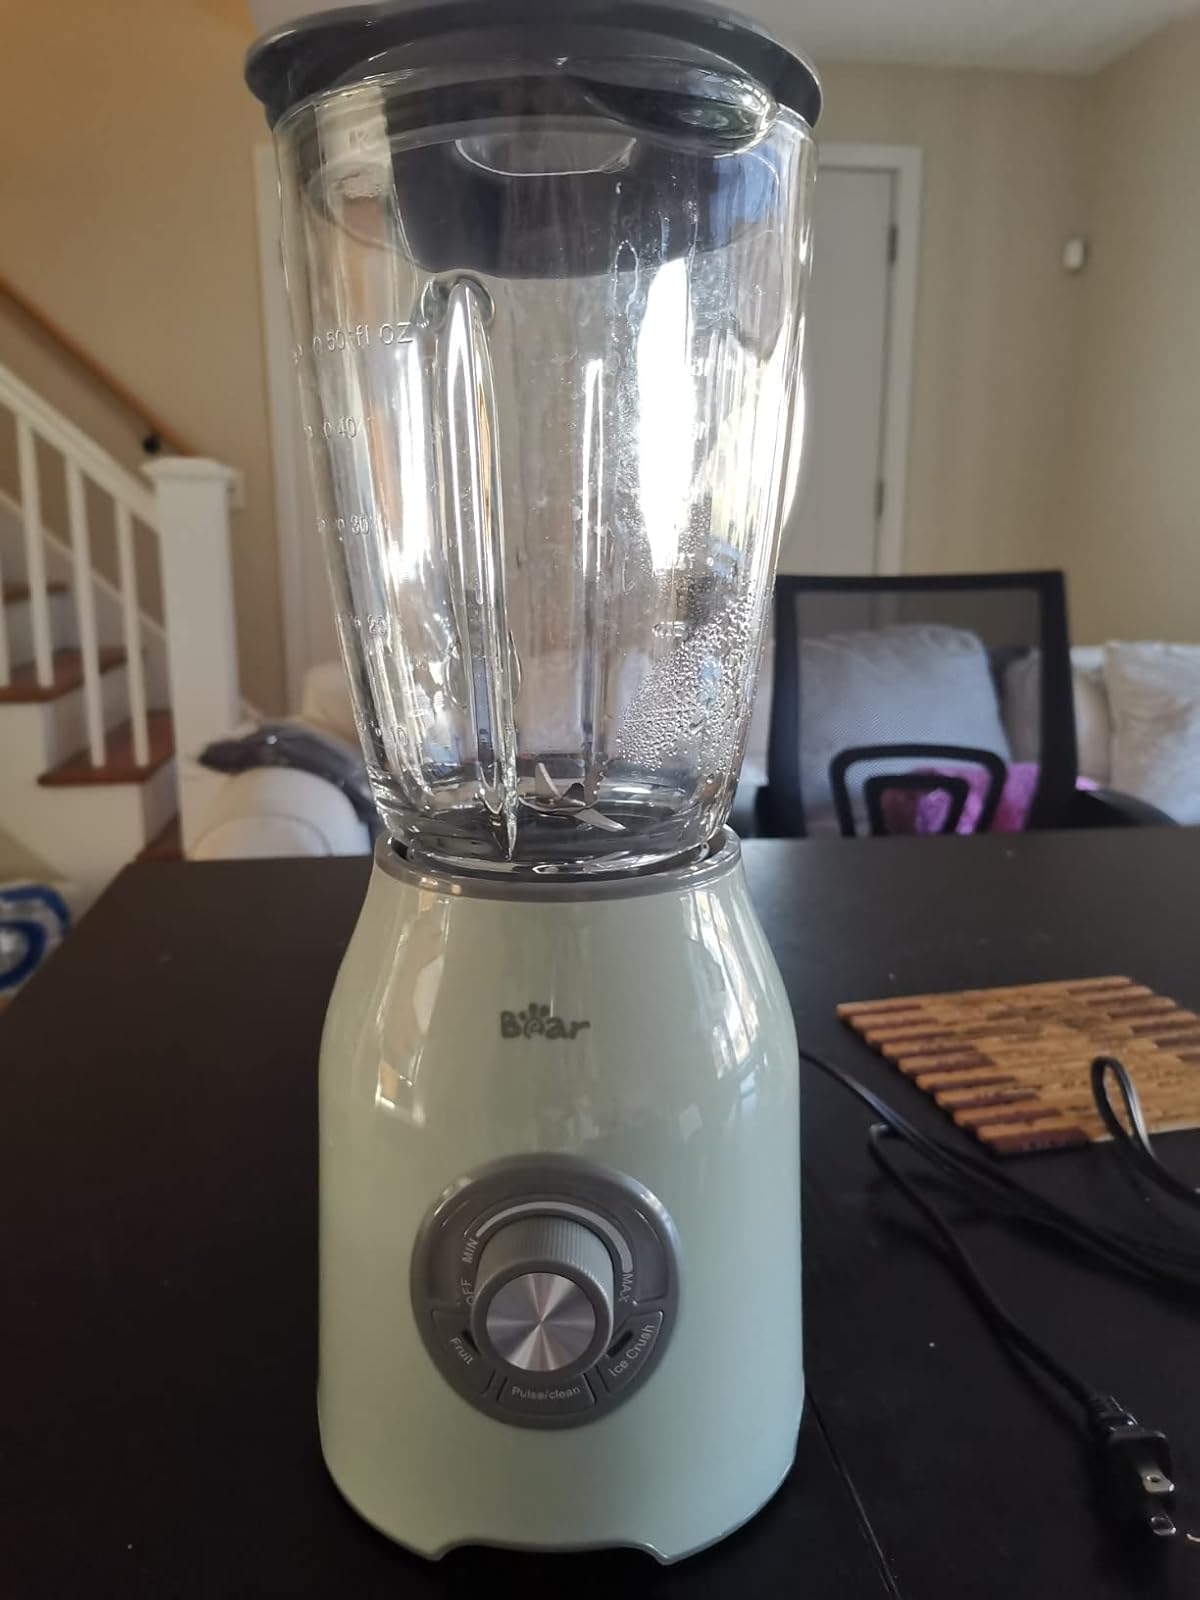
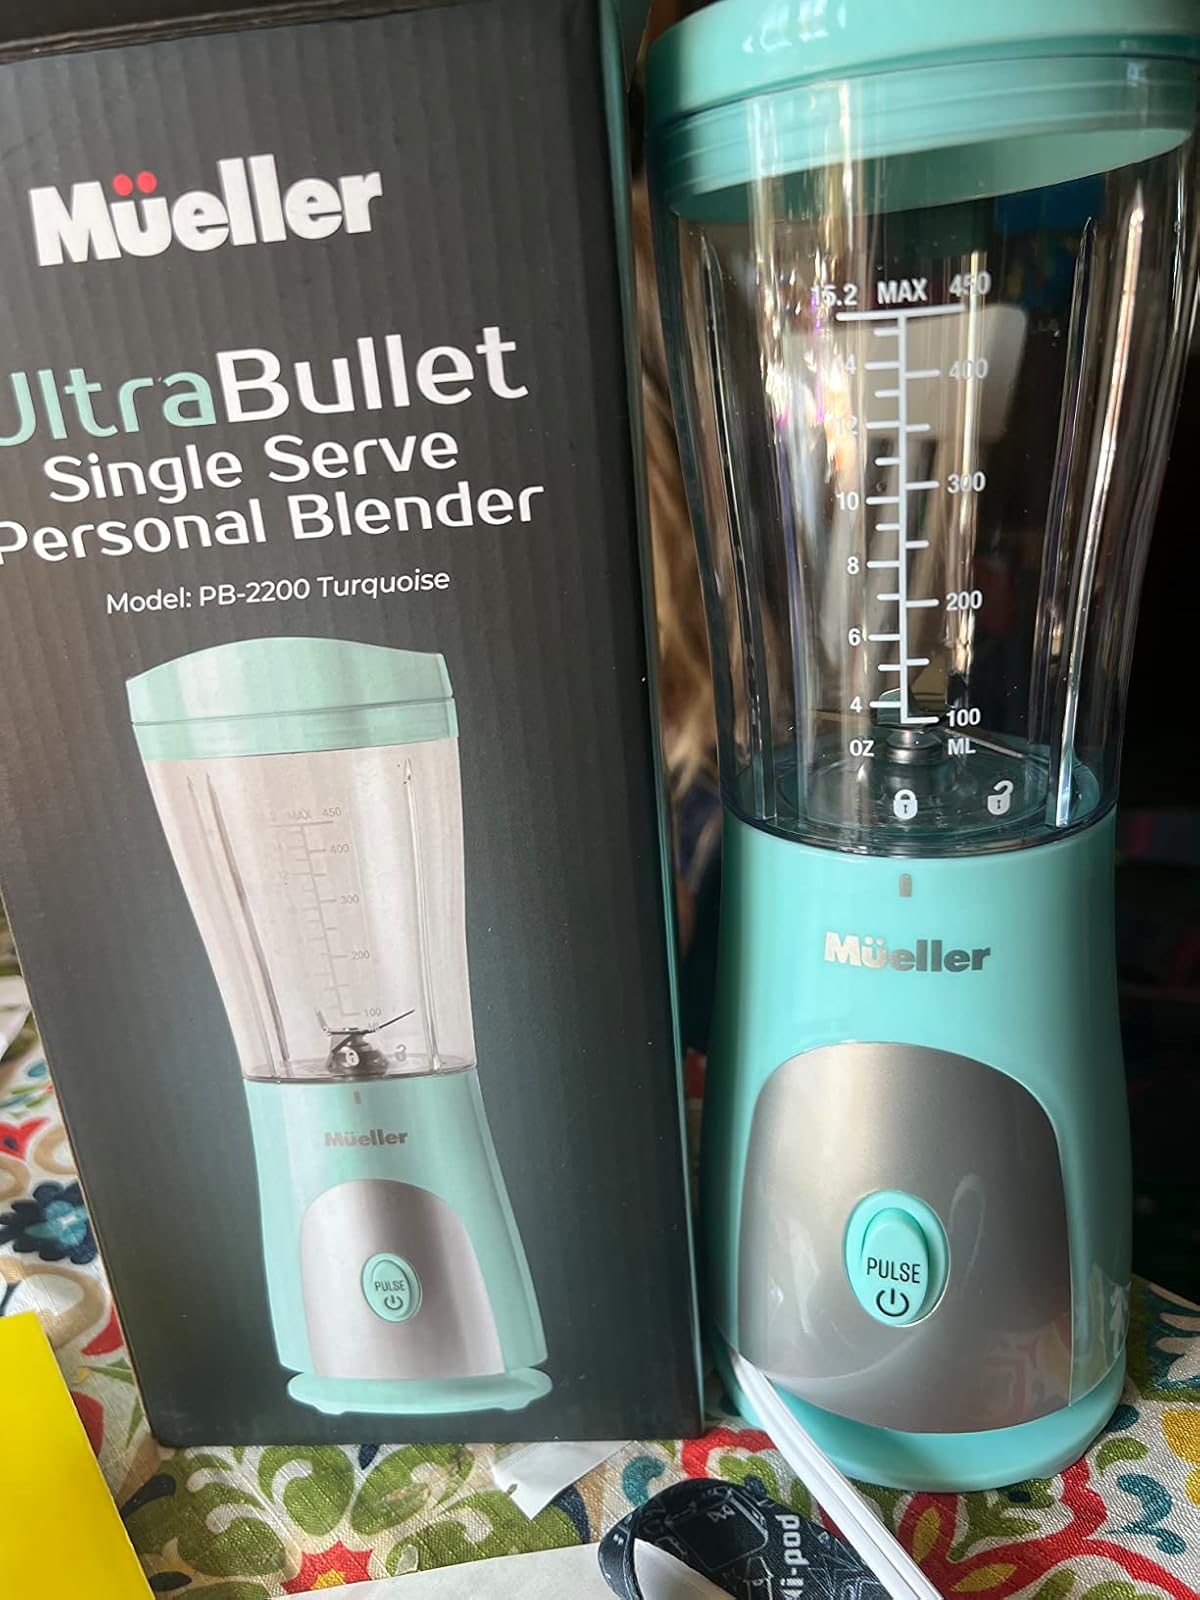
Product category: items_blender
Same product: no